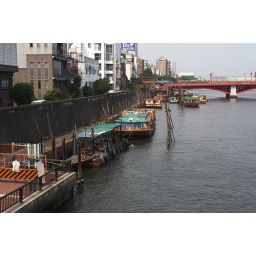
Those boats look like small curising ship which you can rent and go around have food and do karaoke.